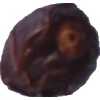
Label: dates